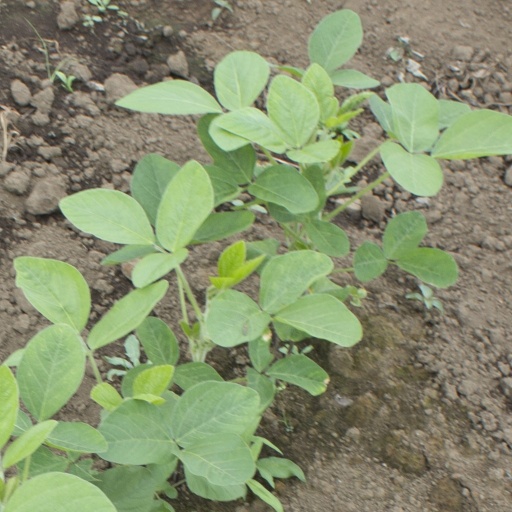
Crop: soybean